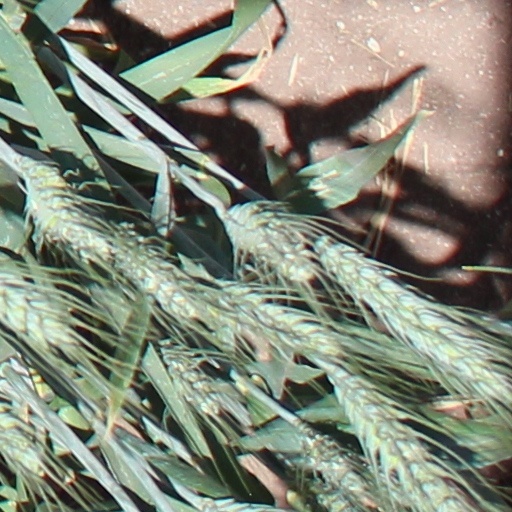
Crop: wheat